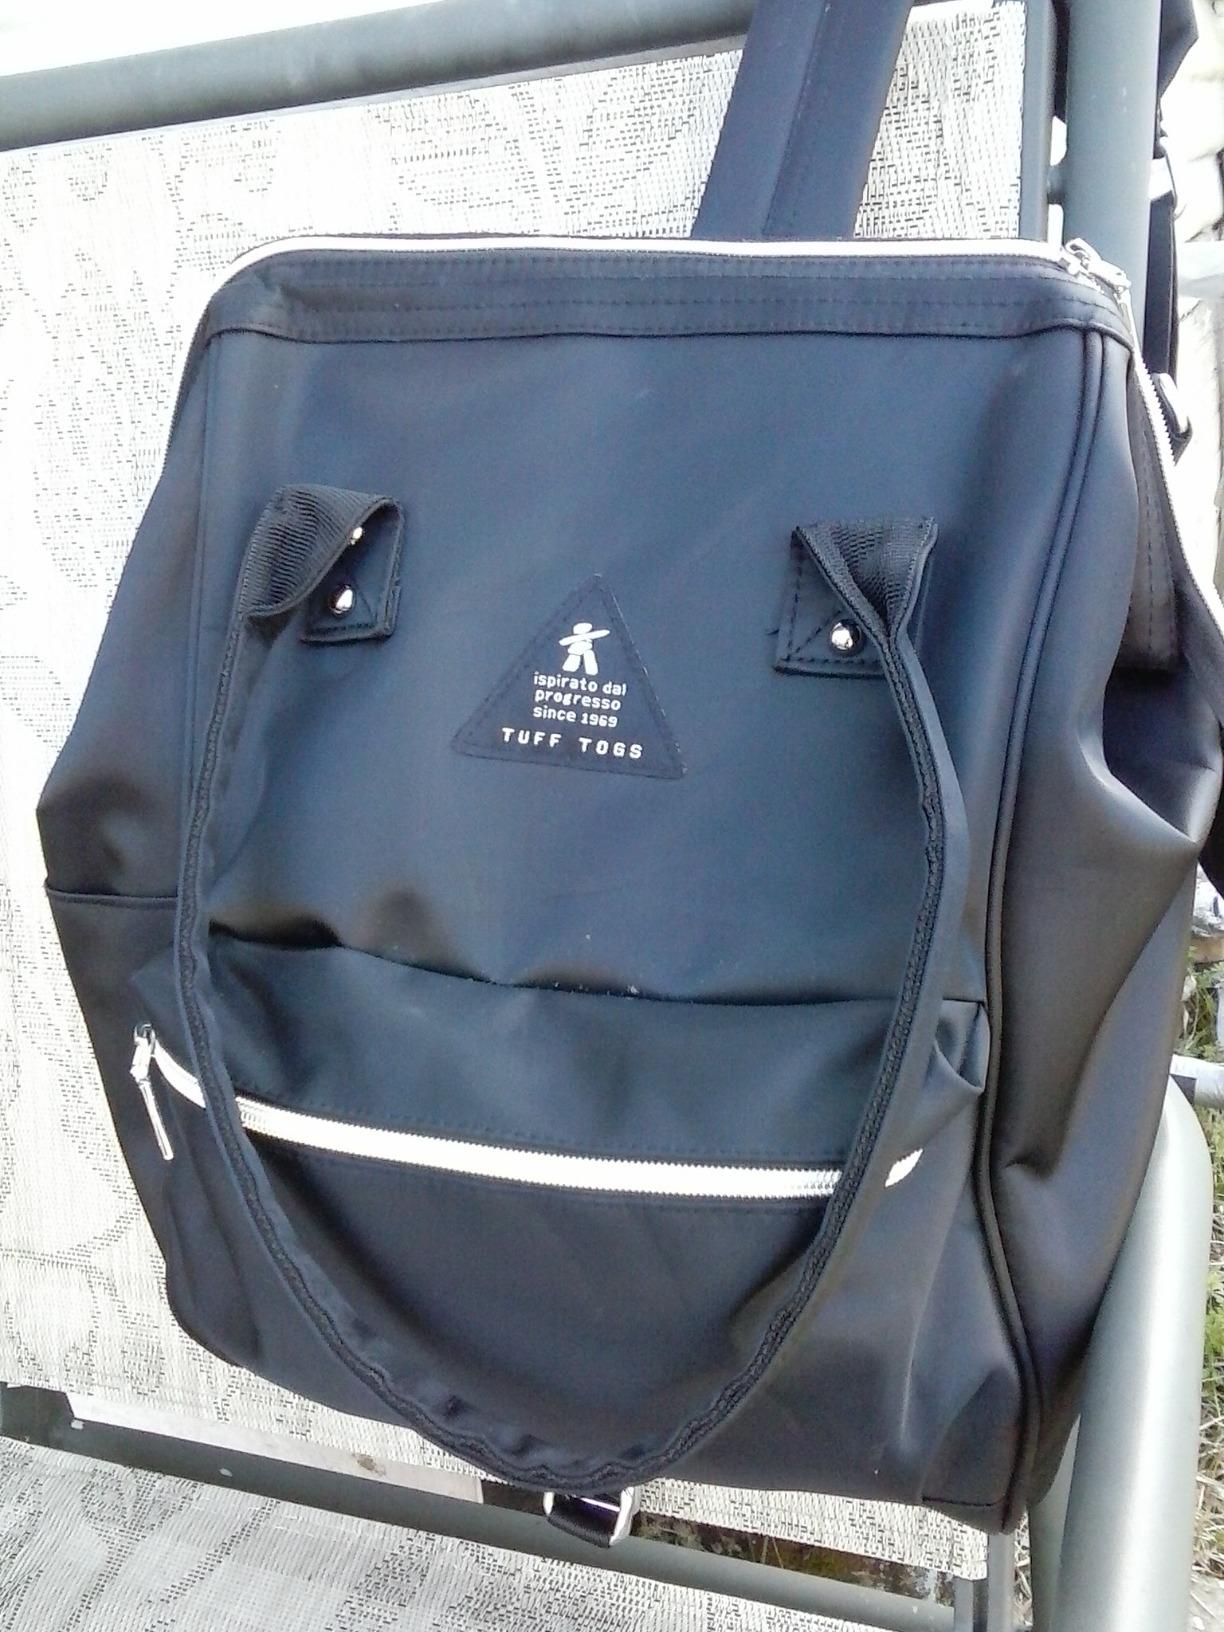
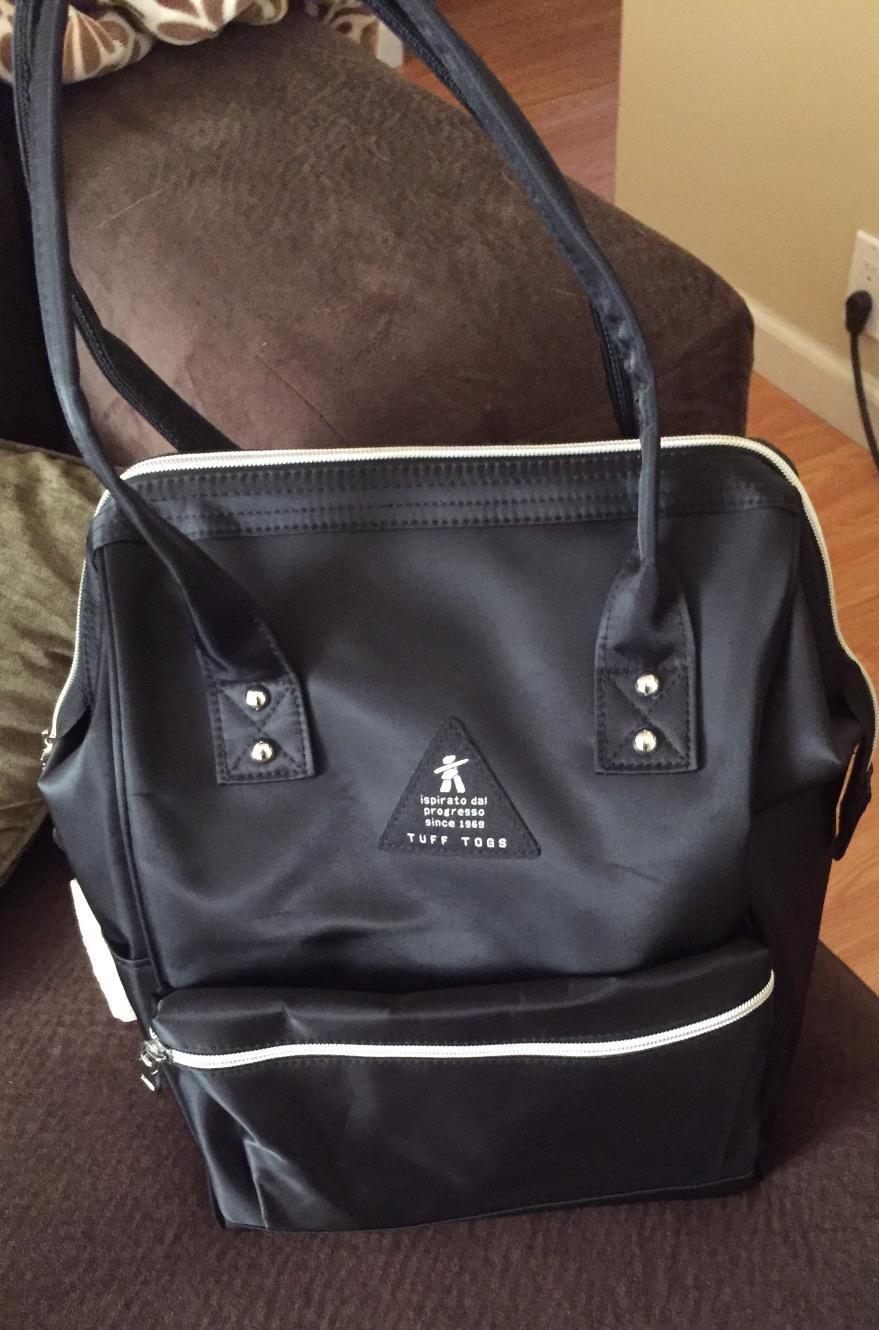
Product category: bag
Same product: yes